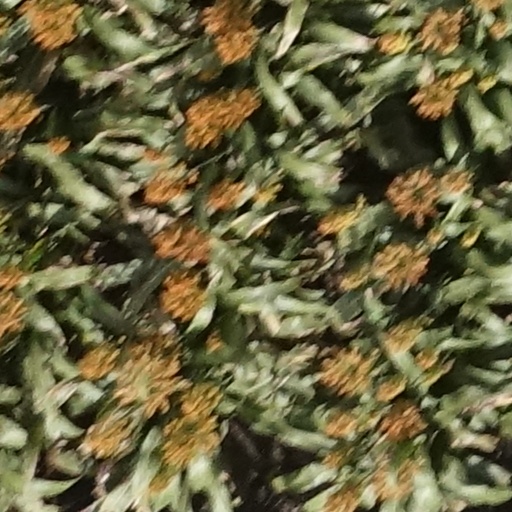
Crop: sorghum